Jacque Jones

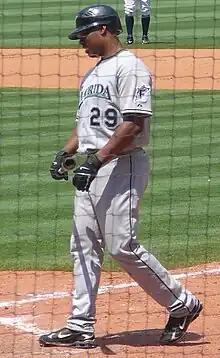
Jacque Jones with Marlins in 2008.

On May 19, 2008, Jones signed a minor league deal with the Florida Marlins. Jones first reported to extended spring training in Jupiter, Florida. On May 23, he was added to the major league roster and made his Marlin debut in center field on May 25. He was designated for assignment on June 11 and became a free agent on June 20 after rejecting his assignment to the minors.